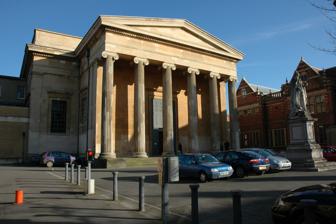
Building: Shire Hall, Worcester
Country: United Kingdom
Year built: 1835
County building in Worcester, Worcestershire, England Shire Hall, Worcester The Shire Hall in 2007 Location Worcester , Worcestershire Coordinates 52°11′48″N 2°13′19″W / 52.1968°N 2.2219°W / 52.1968; -2.2219 Built 1835 Architect Charles Day and Henry Rowe Architectural style(s) Greek Revival style Listed Building – Grade II* Designated 22 May 1954 Reference no. 1389831 Location of Shire Hall, Worcester in Worcestershire The Shire Hall is a municipal building in Foregate Street in Worcester, England. It is a Grade II* listed building . History An Act of Parliament in 1831 allowed for "erecting a County Hall and Courts of Justice, and also for providing Accommodation for His Majesty's Justices of Assize, in and for the County of Worcester." The Shire Hall, which was designed by Charles Day and Henry Rowe in the Greek Revival style , was completed in 1835. The design involved a symmetrical main frontage facing onto Foregate Street; the central section featured a hexastyle portico with Ionic order columns supporting a pediment . The principal rooms included a Grand Hall and the courtrooms. Pevsner applauded the "impeccable Grecian design" of the Shire Hall with its "excellent Schinkelish detail". A statue of Queen Victoria , designed by Sir Thomas Brock , was unveiled outside the building in 1887. A pipe organ , designed and manufactured by Nicholson & Co , was installed in the Shire Hall in 1884. The Czech composer, Antonín Dvořák , toured the UK that year and made a visit to Worcester although no organ pieces were actually played at concerts during his visit. County Buildings, St Mary's Street: County Council's adjoining main offices, completed 1930. Although originally used as a facility for dispensing justice, following the implementation of the Local Government Act 1888 , which established county councils in every county, the Shire Hall also became the meeting place for Worcestershire County Council . The county council later also built County Buildings on land immediately north of Shire Hall, facing St Mary's Street, to house its administrative offices. County Buildings was completed in 1930 to the designs of Alfred Vernon Rowe, the county architect. Visitors to the Shire Hall included Princess Elizabeth who entered the building on 8 June 1951 during celebrations associated with the bi-centenary of the Royal Worcester Porcelain Factory . They also included the writer, John Betjeman , who made a controversial speech in the building in 1964 in which he repeated some comments made by his colleague, James Lees-Milne , who had complained about the "vandalism of the modern world" when authoring the Shell Guide to Worcestershire. Following the implementation of the Courts Act 1971 , the former assizes court was re-designated Worcester Crown Court. After the Worcestershire County Council was abolished in 1974, the new authority, Hereford and Worcester County Council was initially based at the Shire Hall and adjoining County Buildings in Worcester but moved its base to County Hall in Worcester in 1978. The Shire Hall's activities were then restricted to that of a Crown Court. References